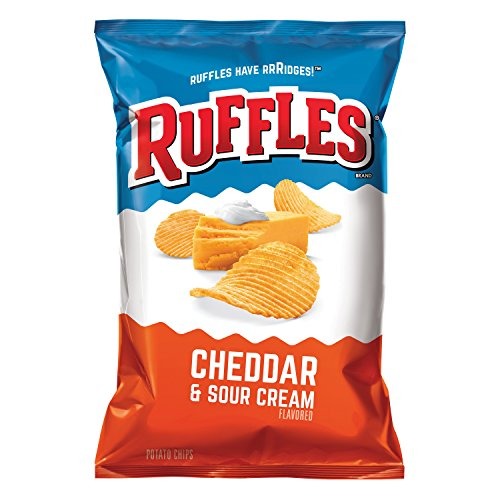
Item Name: Ruffles Cheddar & Sour Cream Flavored Potato Chips, 8.5 Ounce
Bullet Point 1: 8.5 Ounce Bag
Bullet Point 2: Ridged potato chips, flavored with cheddar and sour cream, packed in a convenient take-home bag
Bullet Point 3: Thick ridges help hold more great potato chip flavors and stand up to the thickest dips
Bullet Point 4: Made with real cheddar
Value: 8.5
Unit: Ounce

Price: 4.79